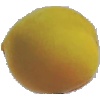
Label: Peach 2